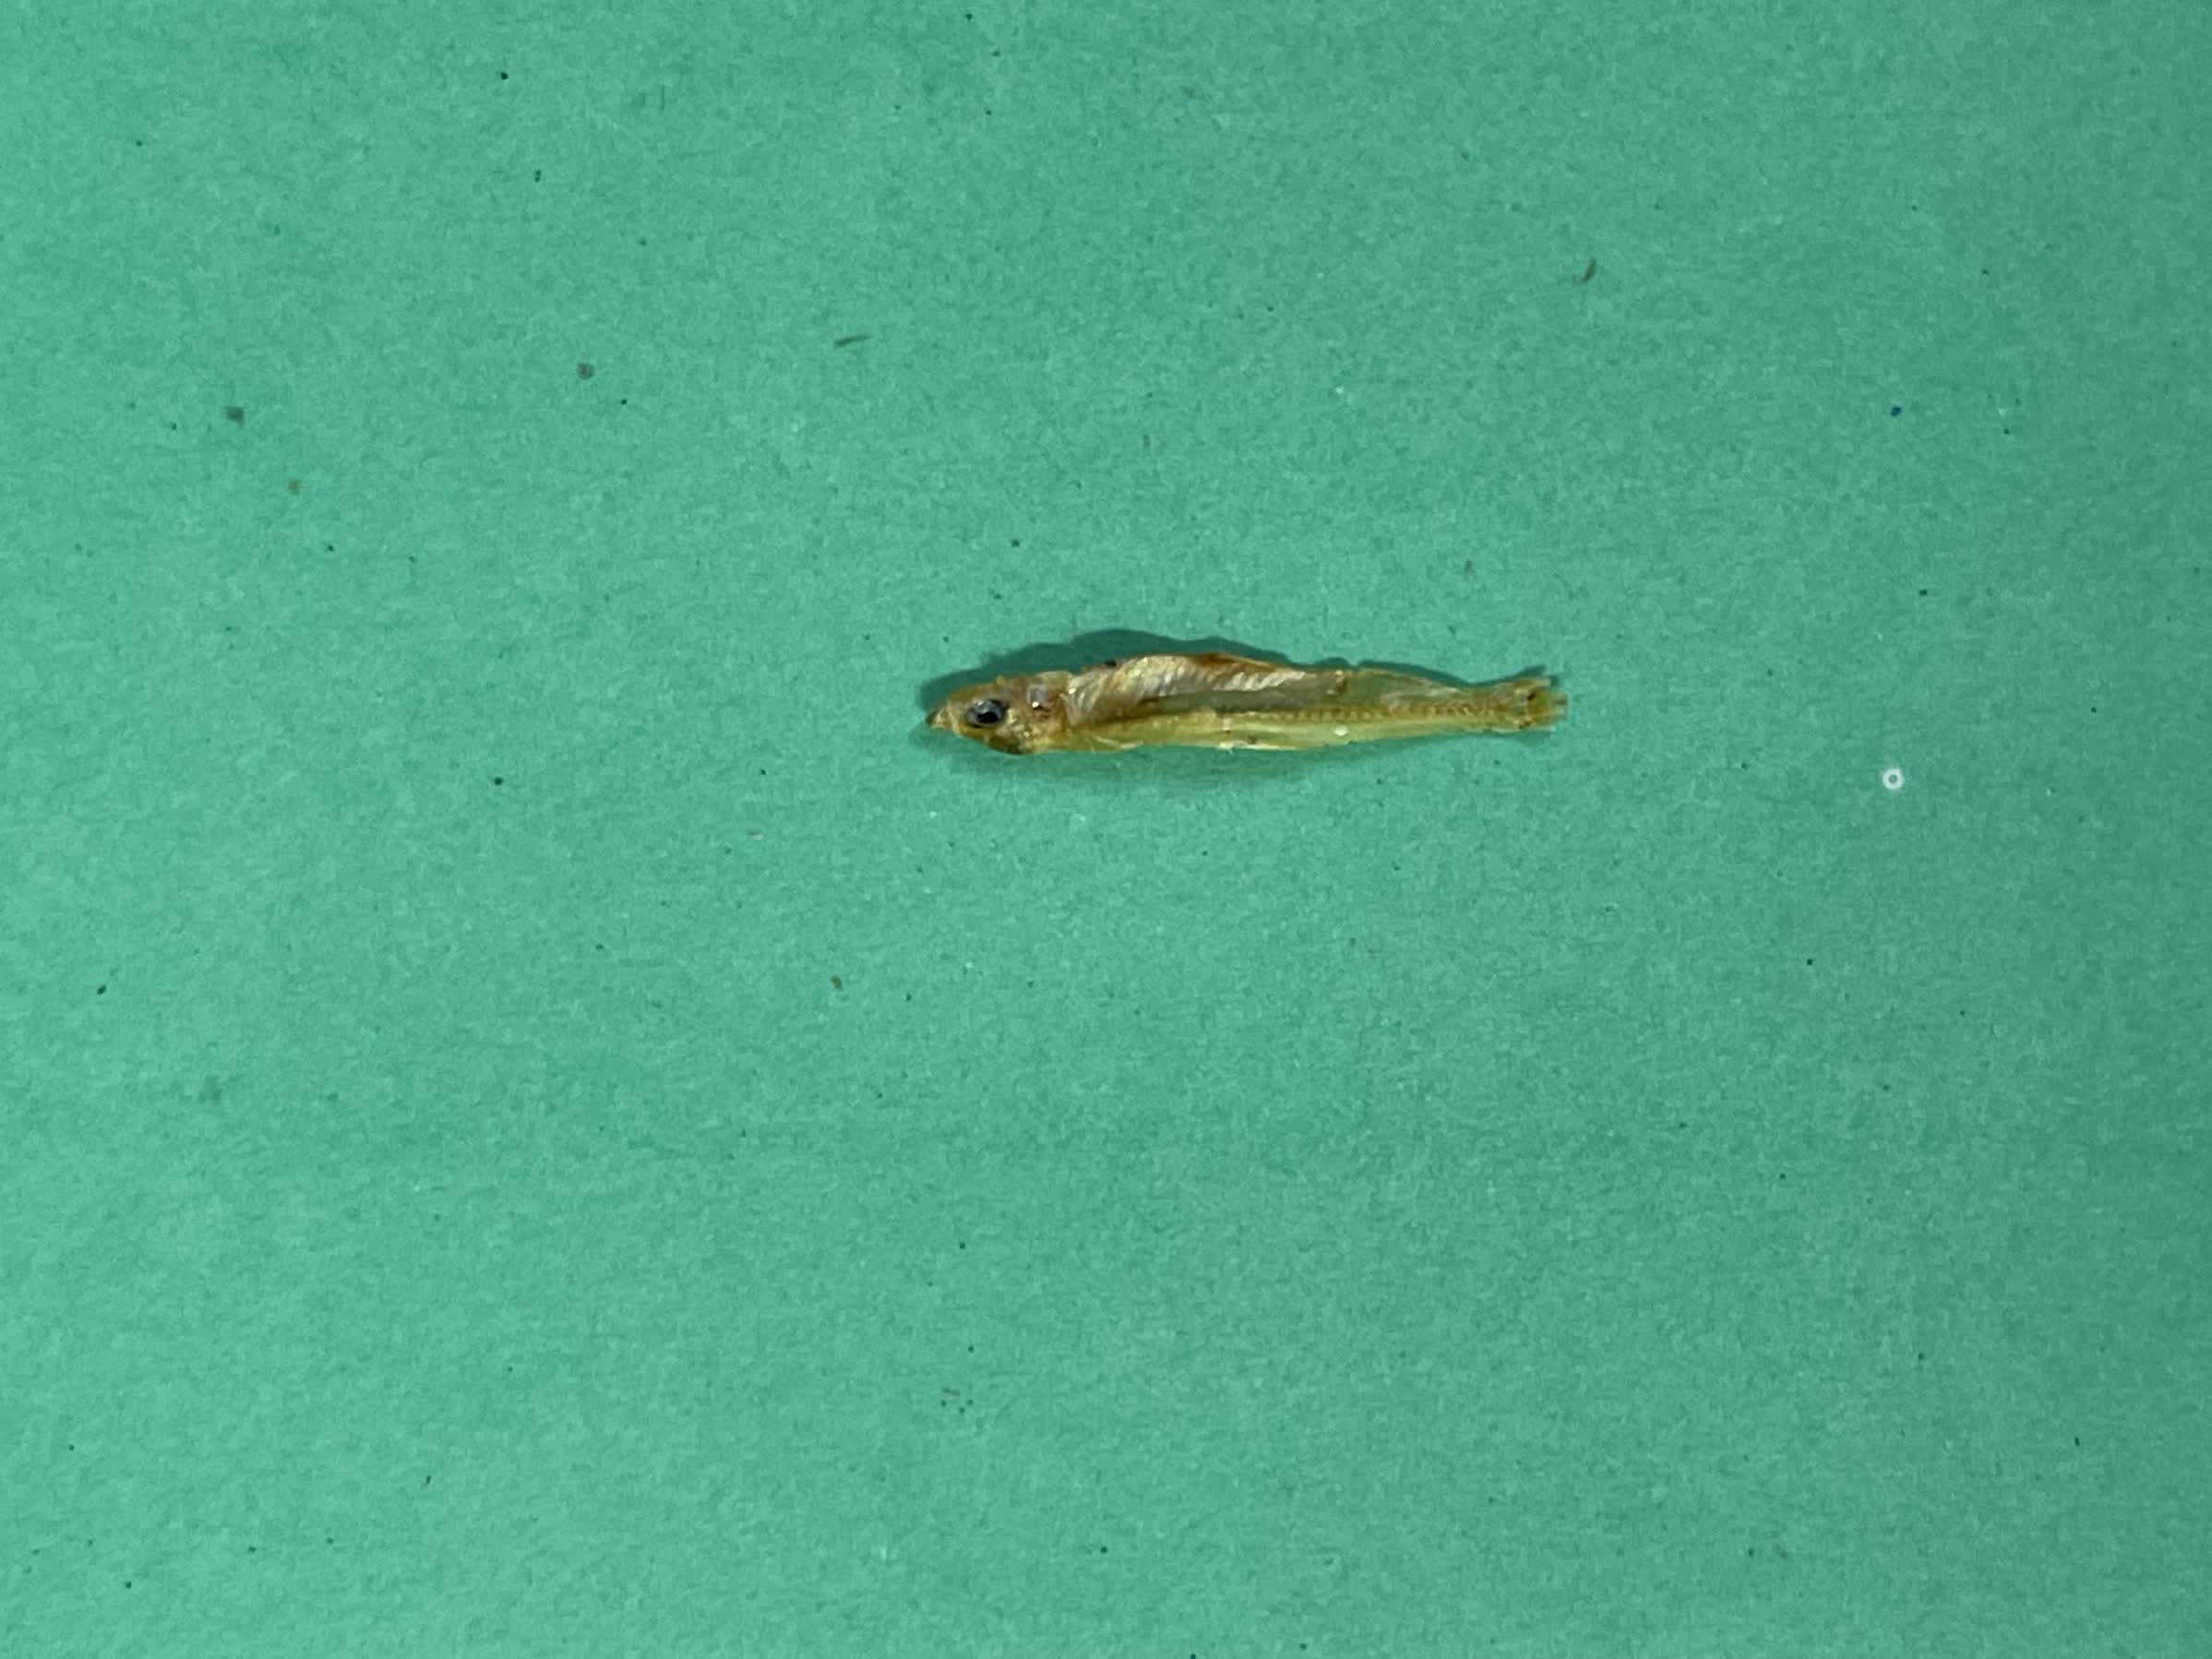
Species: kachki